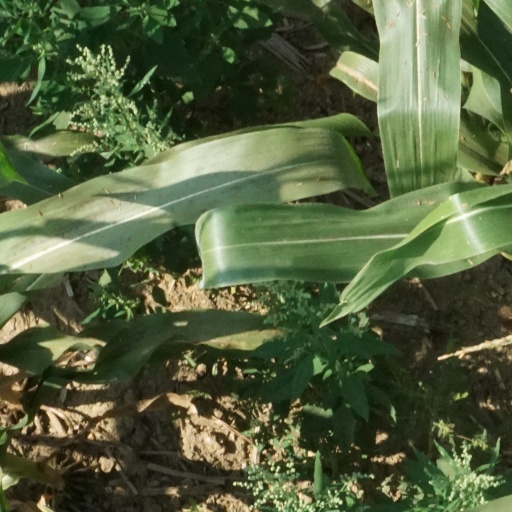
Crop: maize; corn